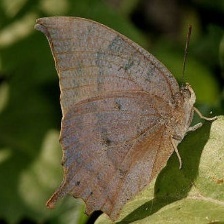
Species: TROPICAL LEAFWING